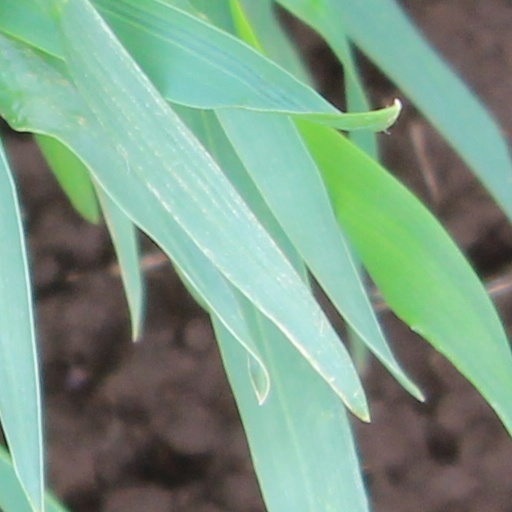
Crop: wheat